Question: Please indicate a possible affordance area of the bicycle that can be used for holding with hands
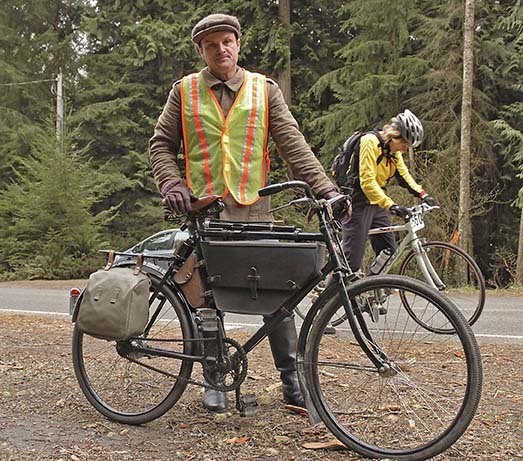
Answer: [161.629, 190.203, 224.149, 216.774]